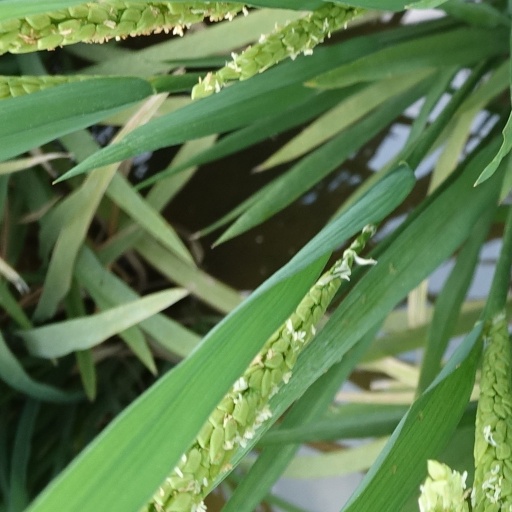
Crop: rice